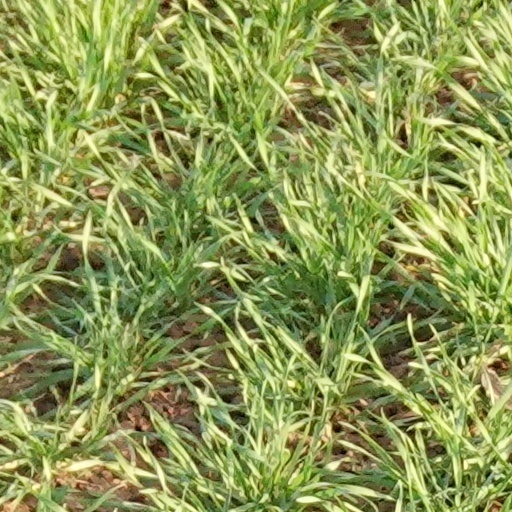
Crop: wheat